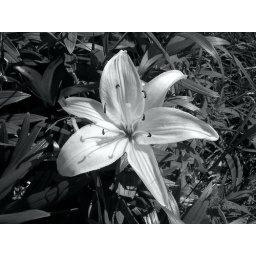
A white painted lily photographed in black and white